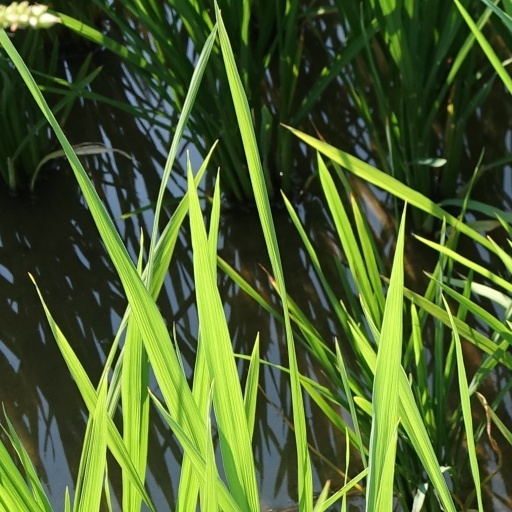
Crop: rice